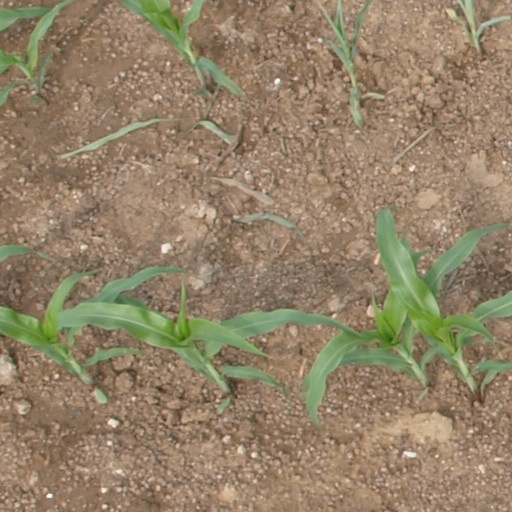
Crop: maize; corn